STS-135

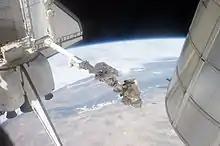
Mike Fossum suspended on the end of the Canadarm2 during the spacewalk.

Flight day 5 saw Expedition 28 Flight Engineers Mike Fossum and Ron Garan perform a spacewalk. Because of a short training flow and a requirement to launch the shuttle with a reduced crew of four, NASA opted not to utilize two spacewalkers from the STS-135 crew. The main tasks for the spacewalk included retrieving a failed pump module from an external stowage platform of the ISS for return to Earth inside the shuttle's cargo bay, installing two experiments and repairing a new base for the station's robotic arm. The spacewalk began at 13:22 UTC (NASA Rule). For identification, Fossum's EMU spacesuit had red stripes around the legs, while Garan's had no markings. The spacewalkers used Canadarm2 to retrieve the pump module which failed in 2010. Operated by STS-135 Pilot Hurley and Mission Specialist Magnus in the station's cupola, Garan rode Canadarm2 to the pump module's stowage platform where he and Fossum removed it. Still on the arm, Garan took the pump module inside "Atlantis"s payload bay. There Fossum bolted it into place on the LMC. The astronauts next removed the Robotics Refueling Mission (RRM) experiment from the payload bay. Fossum, now on the arm, carried the experiment to a platform on Dextre for temporary storage, while Garan cleaned up tools and equipment in the payload bay of "Atlantis". Recognizing the historical significance, Mission Specialist Rex Walheim, who served as the intra-vehicular officer to coordinate the spacewalk from "Atlantis"s flight deck, radioed: "Take a look around, Ronny. You're the last EVA person in the payload bay of a shuttle."